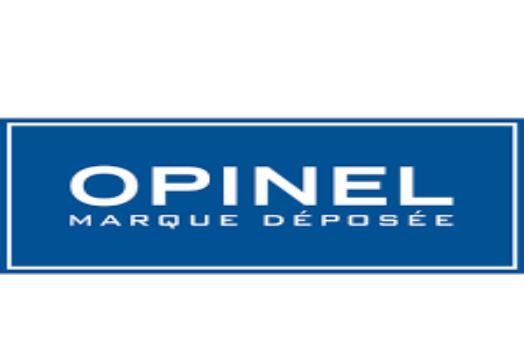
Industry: Necessities